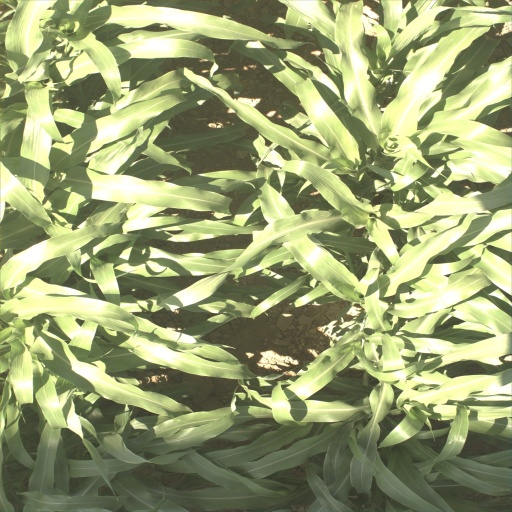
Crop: sorghum